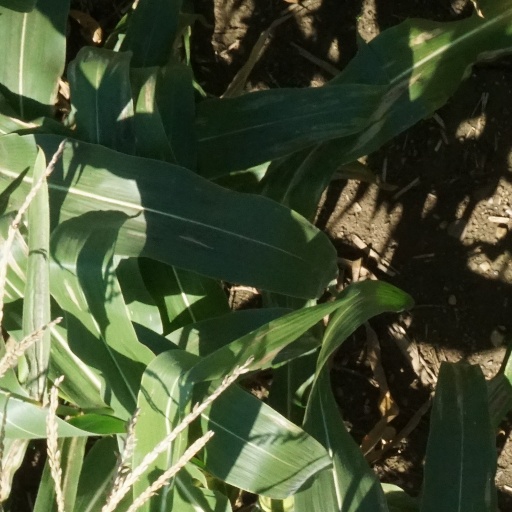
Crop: maize; corn